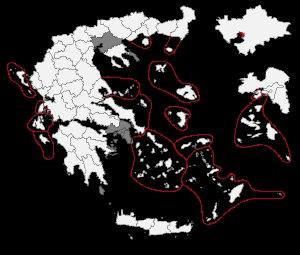
La première circonscription de Thessalonique ou Thessalonique A est une circonscription législative de la Grèce. Elle correspond au territoire de la municipalité de Thessalonique. Elle compte 514 217 électeurs inscrits en janvier 2015.